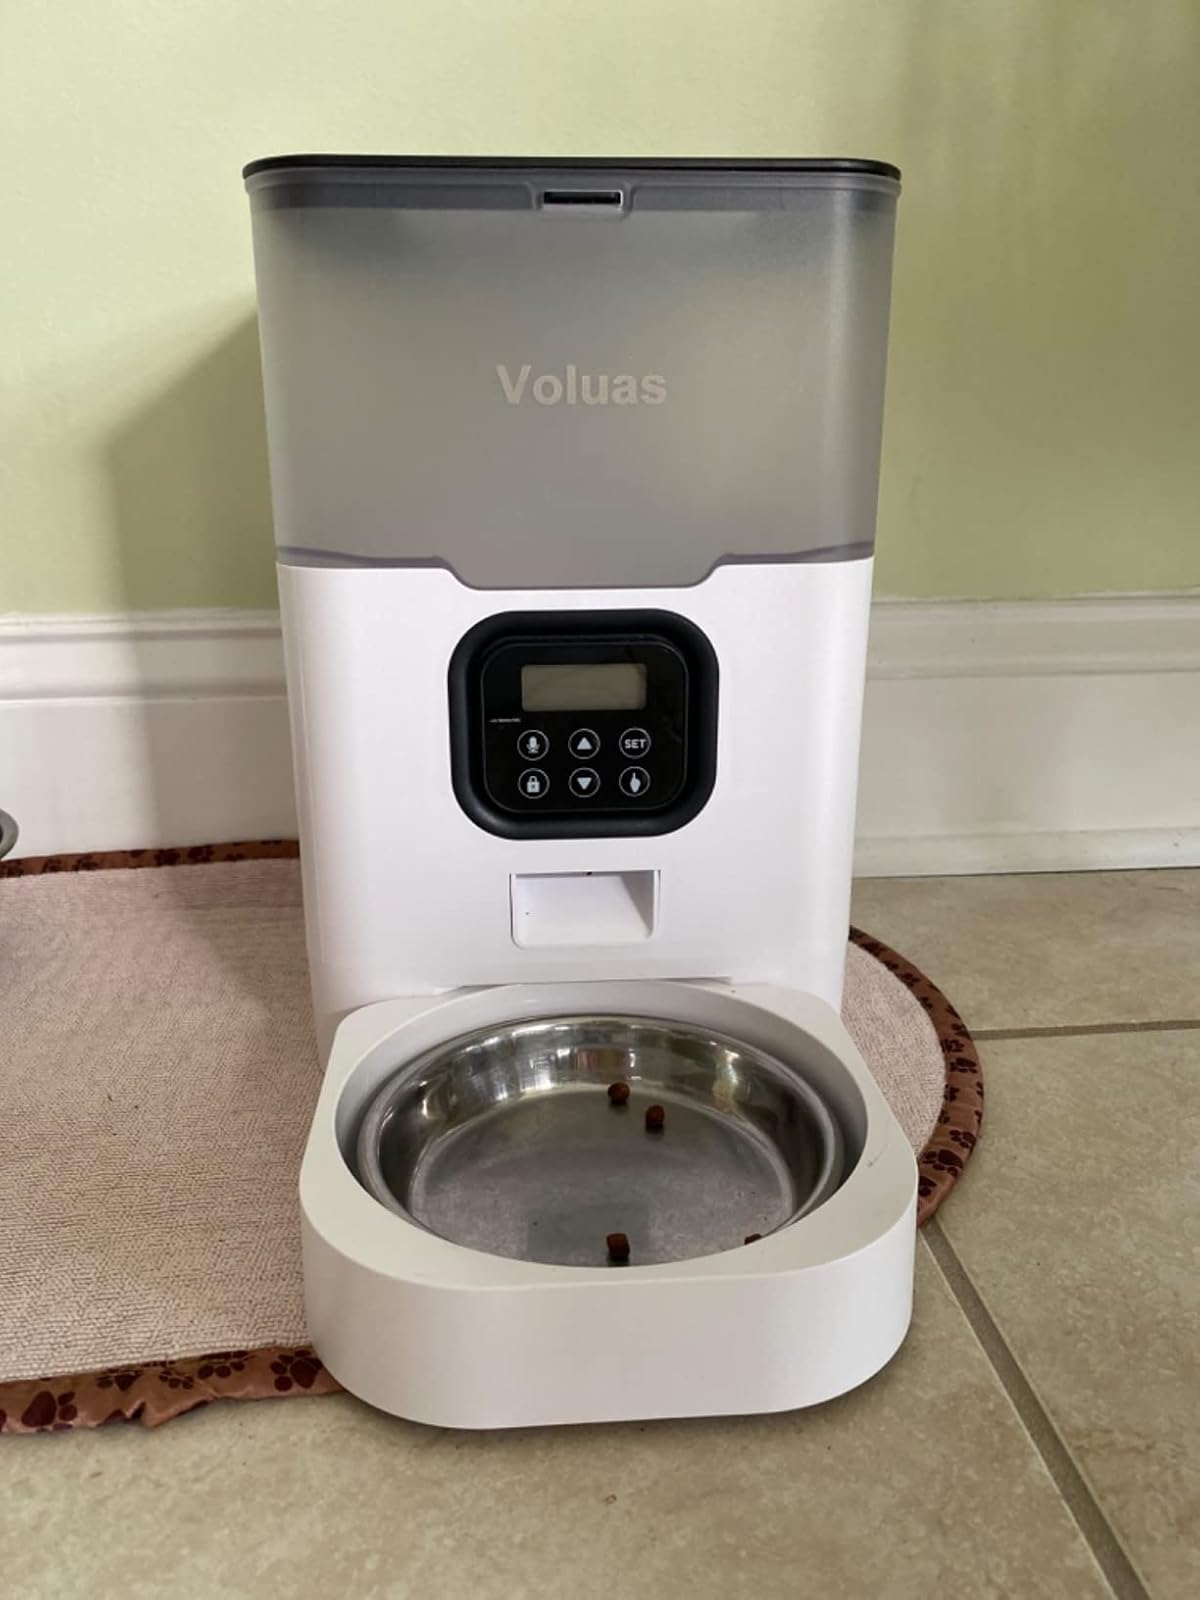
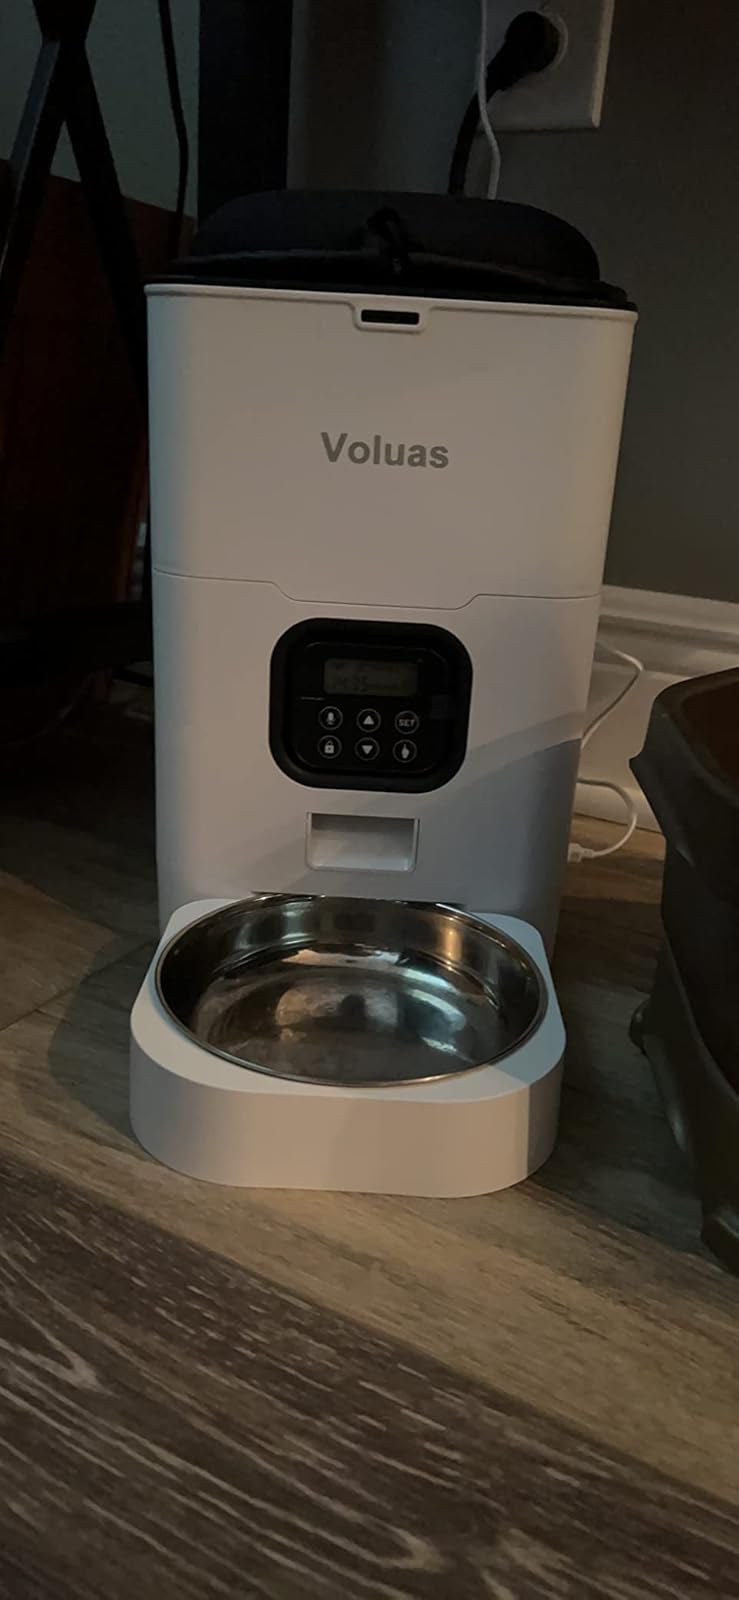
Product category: items_feeder
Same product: no